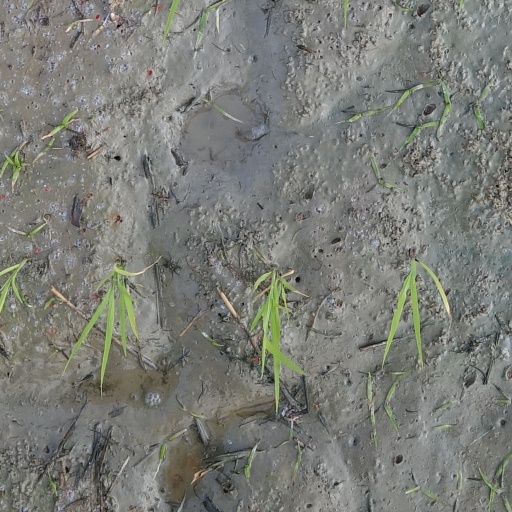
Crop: rice